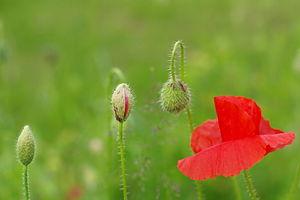
Différents stades de la croissance d'un coquelicot
Le Coquelicot est une espèce de plantes dicotylédones de la famille des Papaveraceae, originaire d'Eurasie.